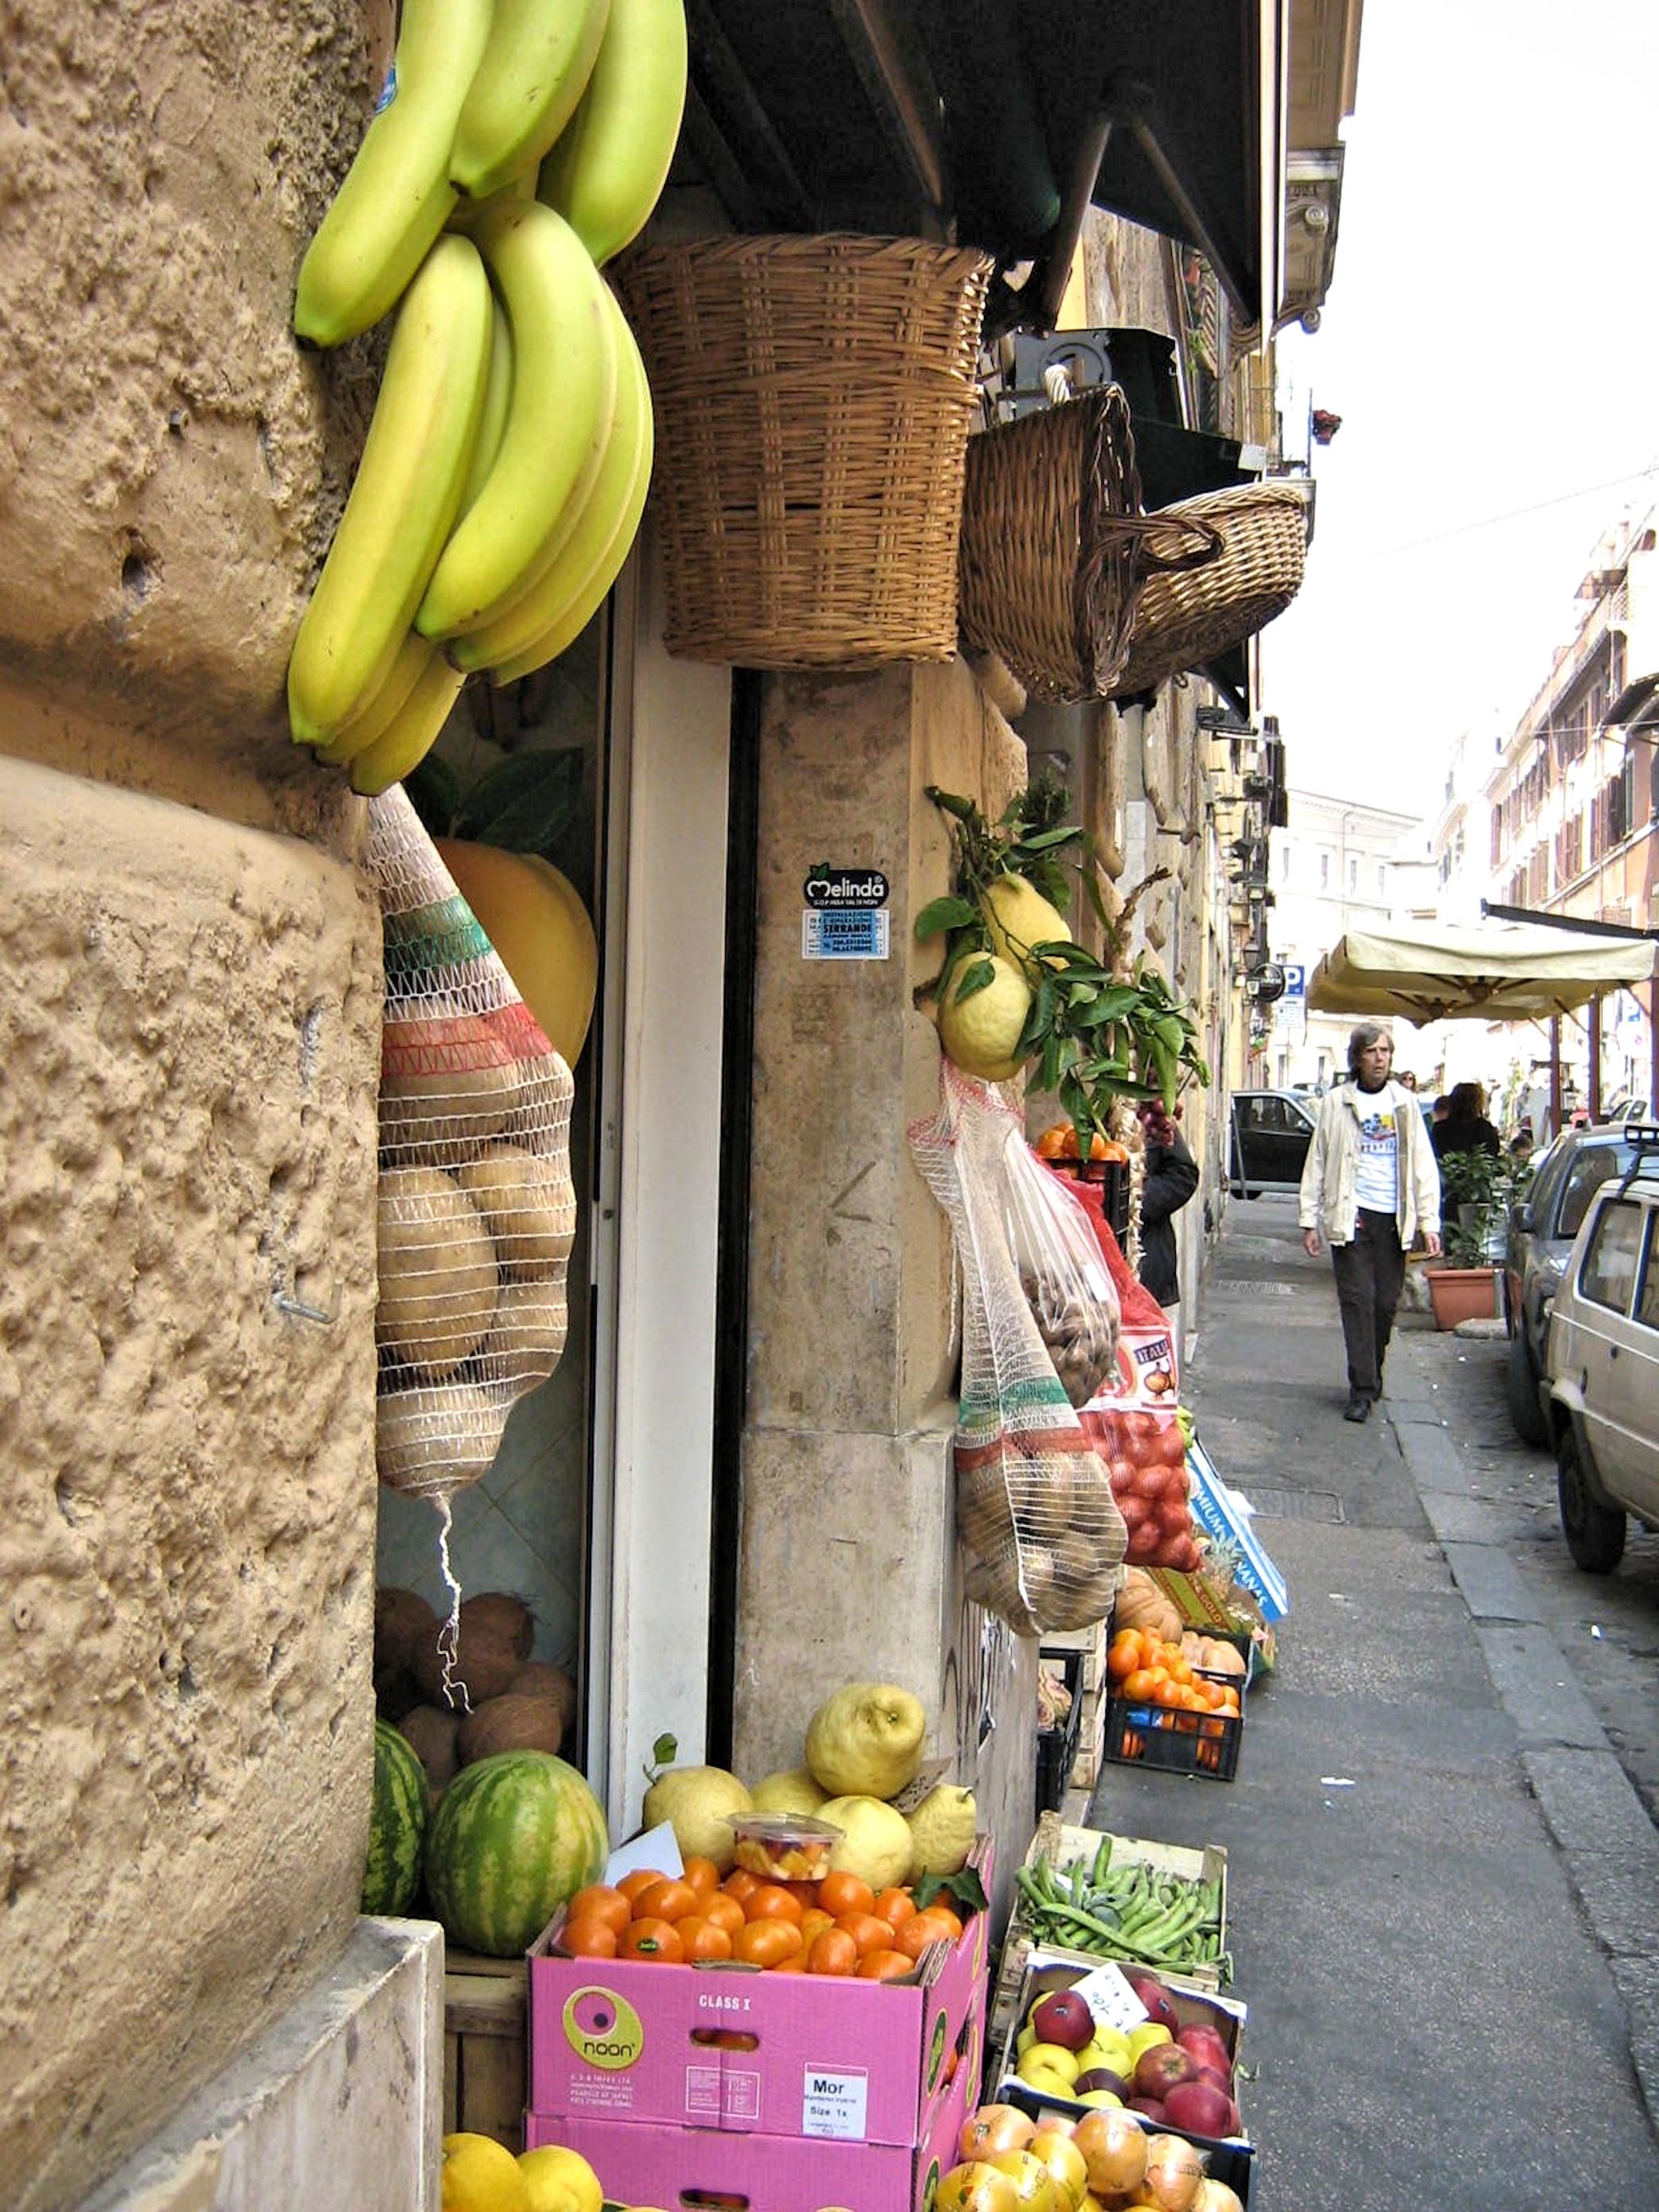
road, street, fruit, flower, city, shop, food, vendor, produce, italy, market, marketplace, public space, rome, vegetables, human settlement, roman street